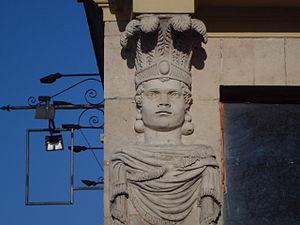
Le grand port maritime de Rouen est un établissement public dont la tutelle de l'État est exercée par la Direction générale des infrastructures, des transports et de la mer du ministère de l'Écologie, du Développement durable et de l'Énergie.